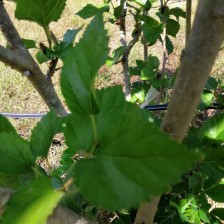
Variety: Buriram60